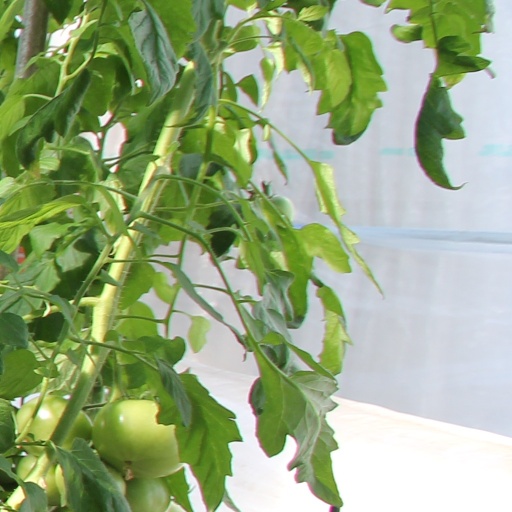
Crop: tomato